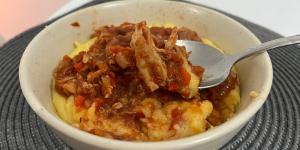
tuco de pollo